St Keverne

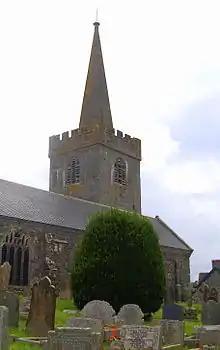
St Keverne parish church

St Keverne is a civil parish and village on The Lizard in Cornwall, England, United Kingdom.